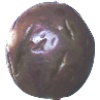
Label: passion_fruit